Thomas Baines (physician)

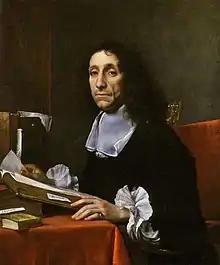
Sir Thomas Baines, Carlo Dolci, Fitzwilliam Museum

Sir Thomas Baines, M.D. (1622–1680) was an English physician and the lifelong companion of the ambassador Sir John Finch.